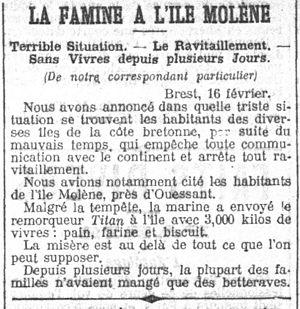
La famine à l'Île Molène (Journal ""Le Petit Parisien"" n° 9973 du 17 février 1904, http://gallica.bnf.fr/ark:/12148/bpt6k561336z/f3.image.r=Molene.langFR)"
Île-Molène [il mɔlɛn] est une commune française, principalement constituée de l'île de Molène, île de l'Iroise au large de la côte ouest du Finistère, en Bretagne. La plupart des autres îles de l'archipel de Molène appartiennent en réalité à la commune du Conquet.